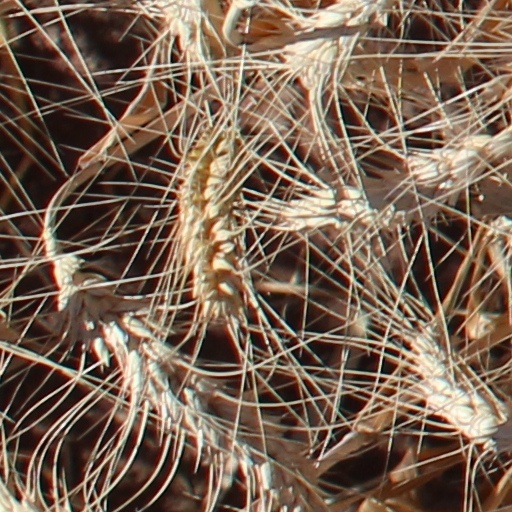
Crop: wheat